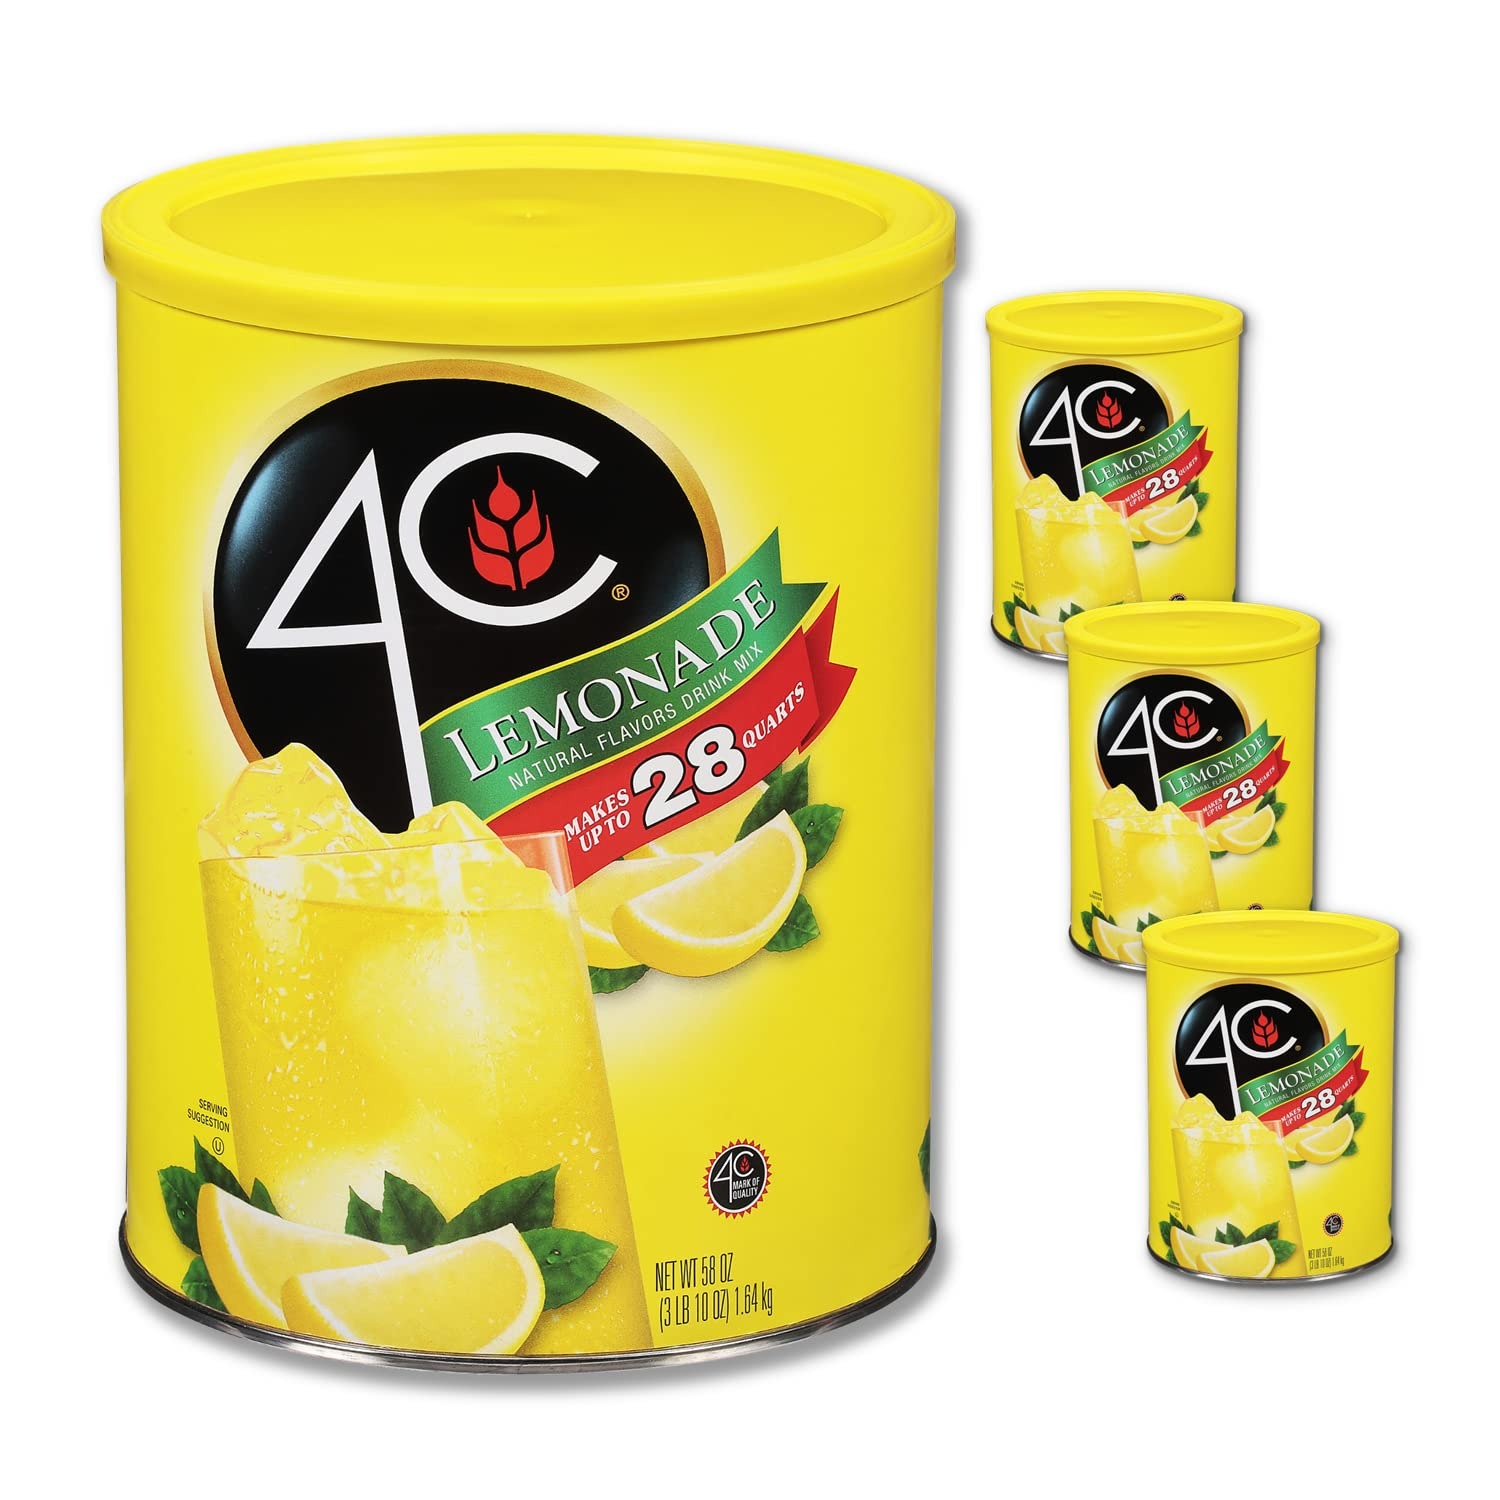
Item Name: 4C Powdered Drink Mix Cannisters, Lemonade 3 Pack, 28 Quarts, Family Sized Cannister, Thirst Quenching & Refreshing Flavors
Bullet Point 1: DELICIOUS FLAVORS | 4C's drink mixes are perfectly mixed flavors of your favorite drink mixes. Find your craving, or try a new profile! You won't go wrong
Bullet Point 2: KIDS LOVE IT | 4C is an instant family favorite! Perfect for pitchers in the fridge, summer picnics, parties & gatherings, and any other beverage juice loving activity!
Bullet Point 3: EASY TO MAKE | Simply scoop, mix and chill! Always have a pitcher ready in the fridge of your favorite drink with 4C's premium powder drink mixes
Bullet Point 4: FAMILY BUNDLE | Great value pack offering with a case of 3 canisters. Save money and enjoy your favorite drinks with 4C's family pack size
Bullet Point 5: EXPERTS IN FLAVOR | 4C have been experts in quality foods and water flavorings, dating back to 1935! As a family owned business, we take pride in the premium quality offerings we create and share with the world
Product Description: 4C Foods is a family owned business since 1935 that is steeped in their founding tradition of offering only the highest quality products and understanding the needs of the American family. This is why 4C Foods is continually creating and innovating new products to satisfy the needs of the consumer, while maintaining the highest quality and remaining sensitive to the buying power of the average family. When other companies are focused on the selling their brand, 4C Foods keeps their eye on making the best products at the best prices. We strongly believe that satisfying the needs of the consumer will translate into a loyal 4C Foods customer.
Value: 174.0
Unit: Ounce

Price: 13.585